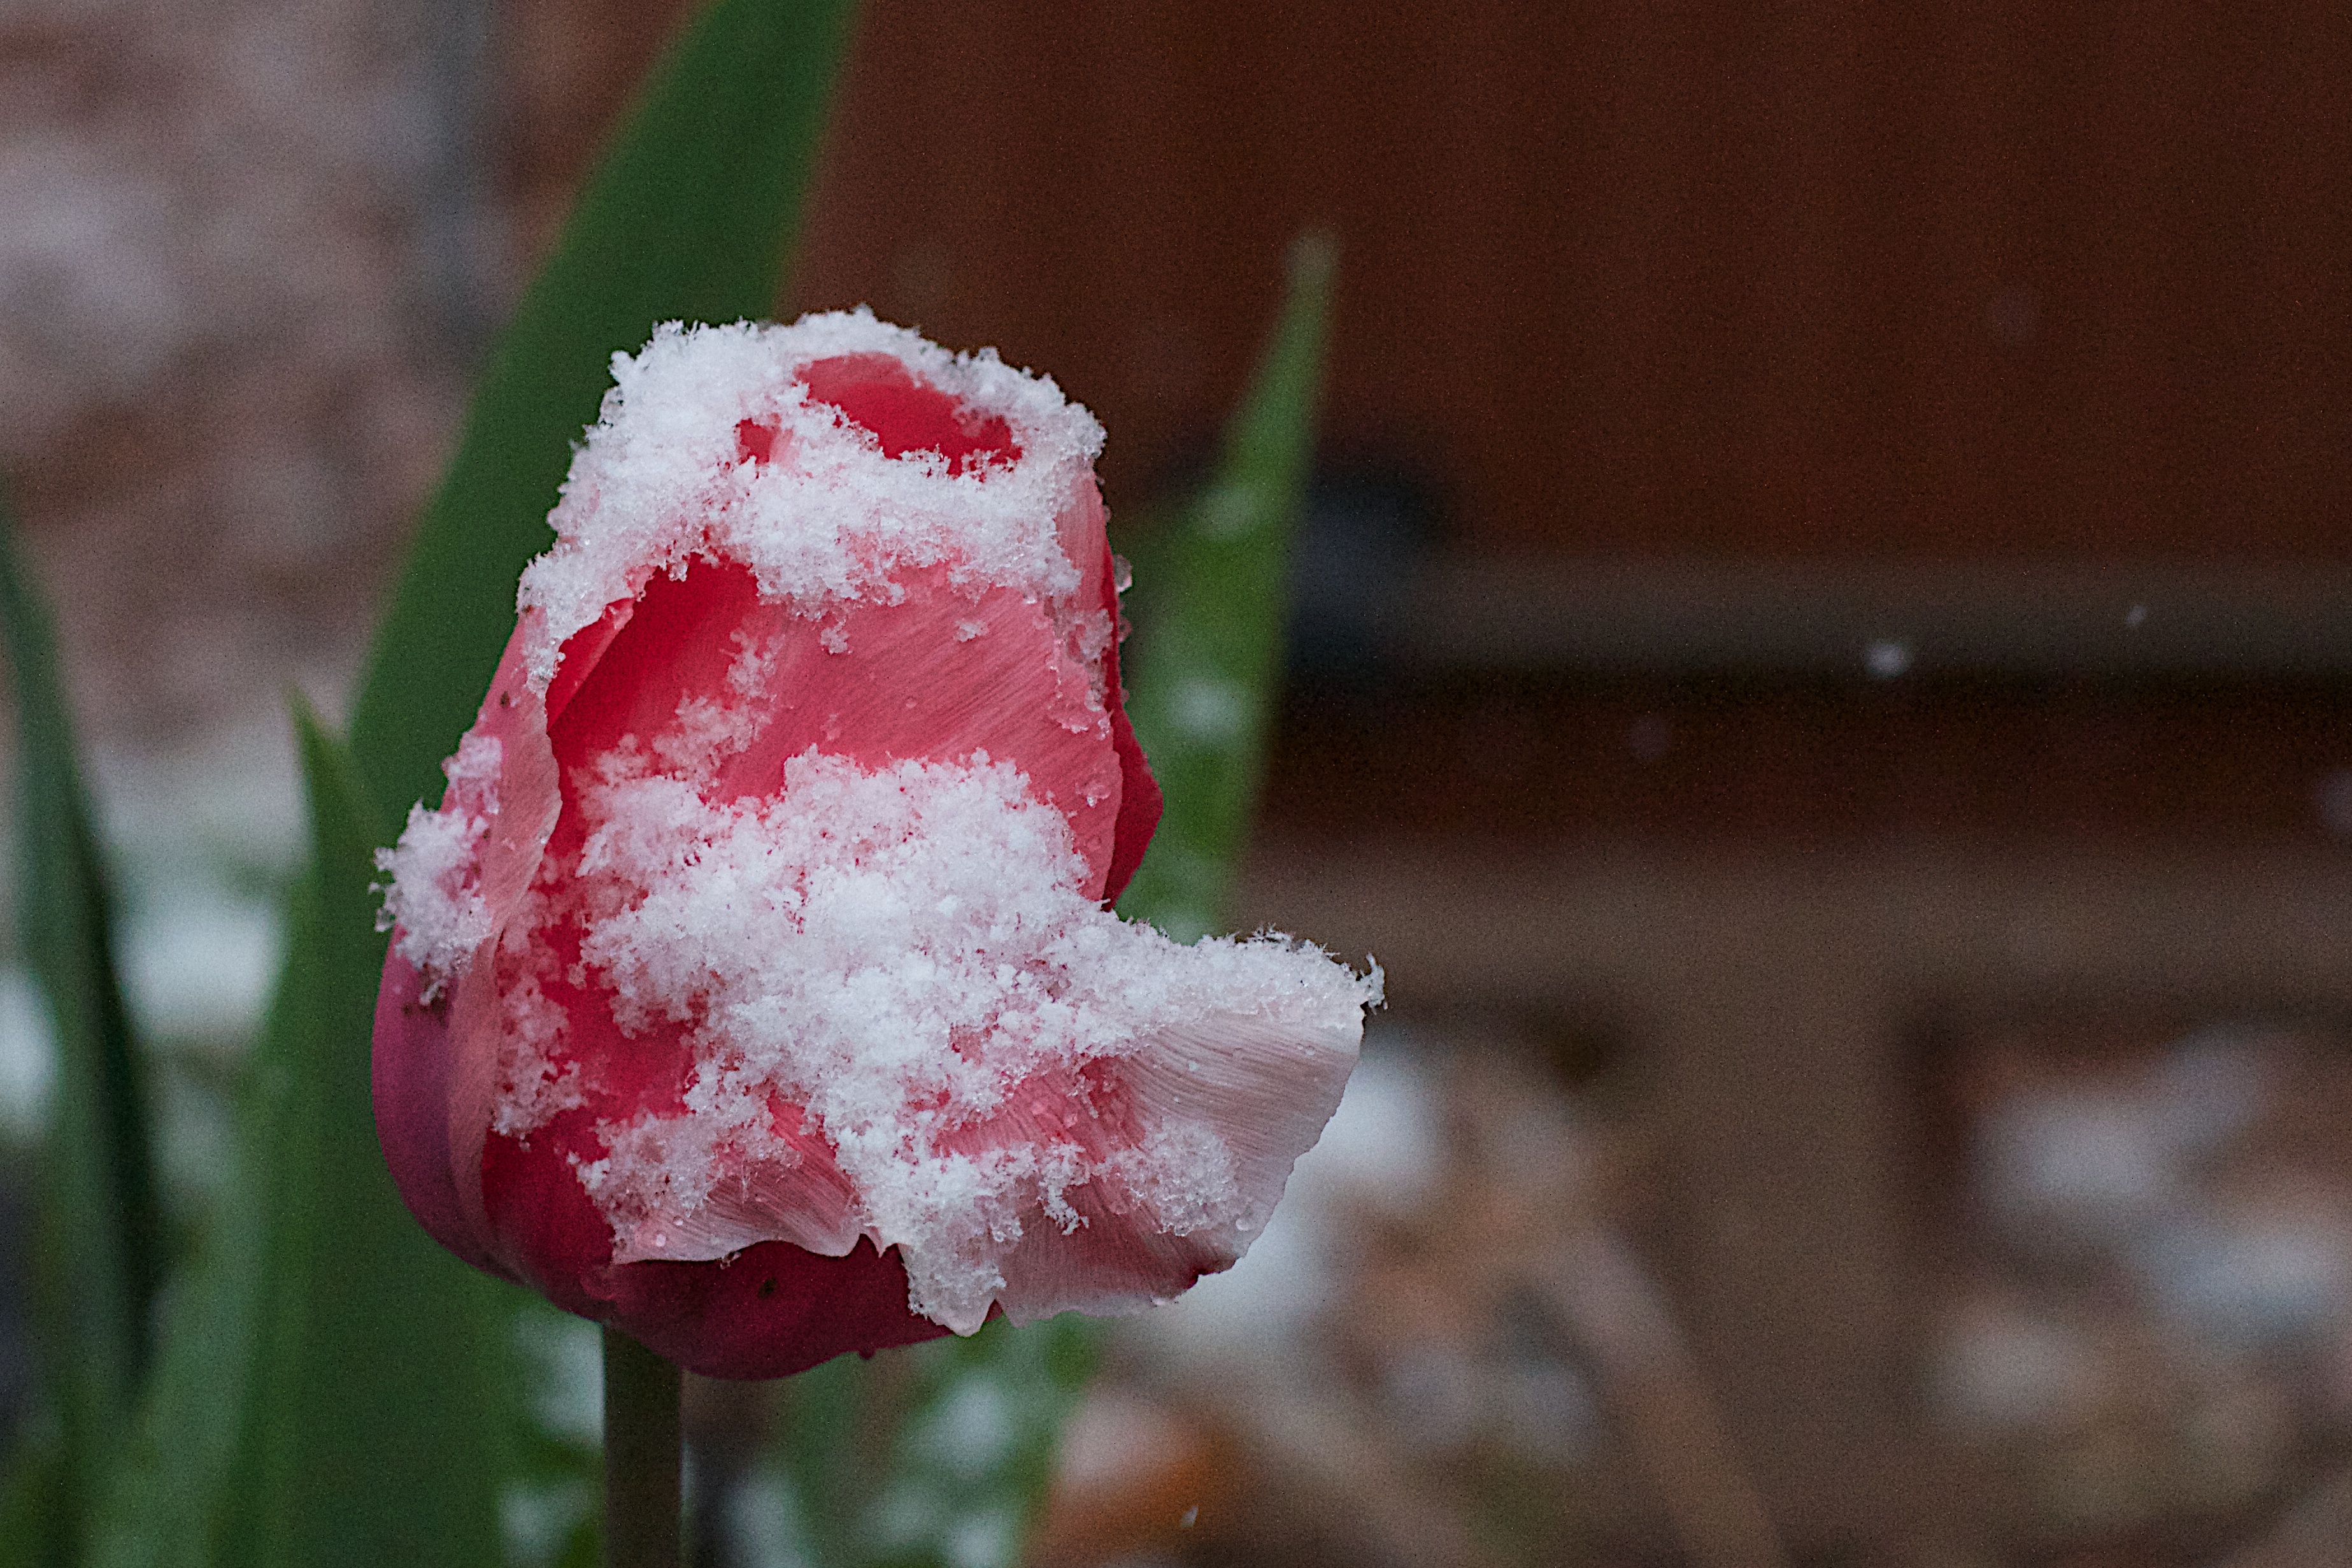
blossom, plant, leaf, flower, petal, red, pink, flora, close up, 2014365, macro photography, flowering plant, plant stem, land plant